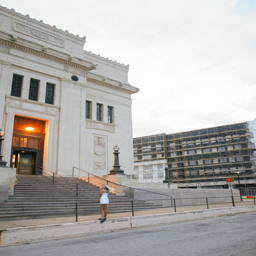
from us state with person in the city by person